Beauty Spot

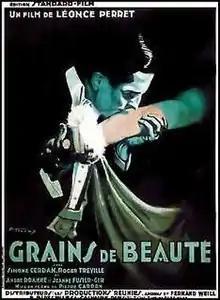

Beauty Spot (French: Grains de beauté) is a 1932 French musical comedy film directed by Pierre Caron and Léonce Perret and starring Simone Cerdan, Marfa d'Hervilly and Doris Morrey. It is a remake of the 1931 German film "Opera Ball" and is part of the operetta film genre.